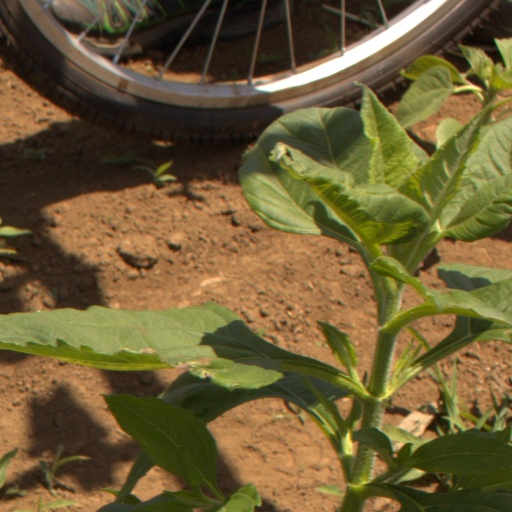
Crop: Jerusalem artichoke